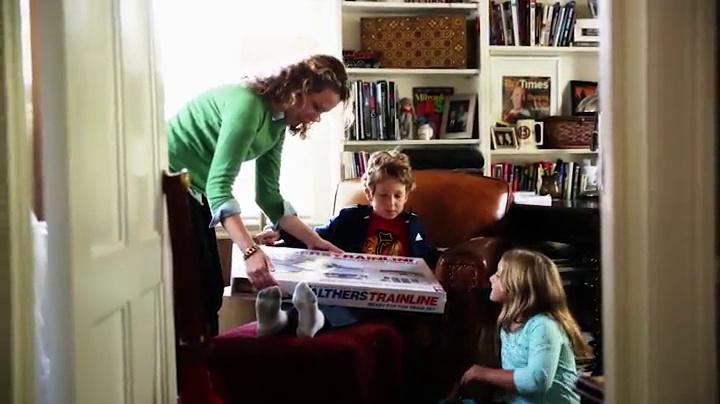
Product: Walthers SceneMaster Instant Horizons Tall Timber Background Scene Toy
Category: Toys & Games | Hobbies | Trains & Accessories | Accessories | Scenery
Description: Tall Timber.
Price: $22.64